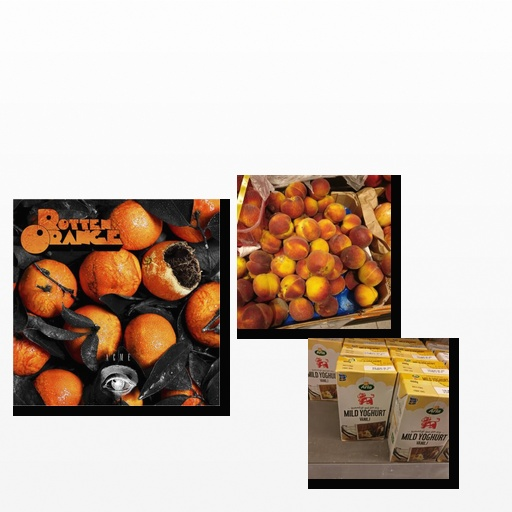
Food items: orange, vanilla_yoghurt, peach